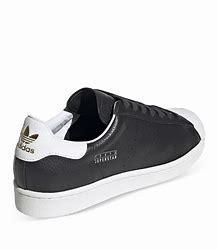
Brand: Adidas
Model: Superstar Pure